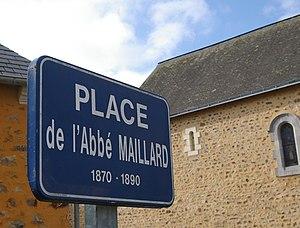
Place de l'abbé Maillard à Thorigné-en-Charnie (Mayenne, France). À droite l'un des vitraux donnés par lui à l'église de Thorigné.
L'abbé Joseph Maillard, fils de François Maillard et de Jeanne Vannier, est un prêtre catholique séculier et historien français.